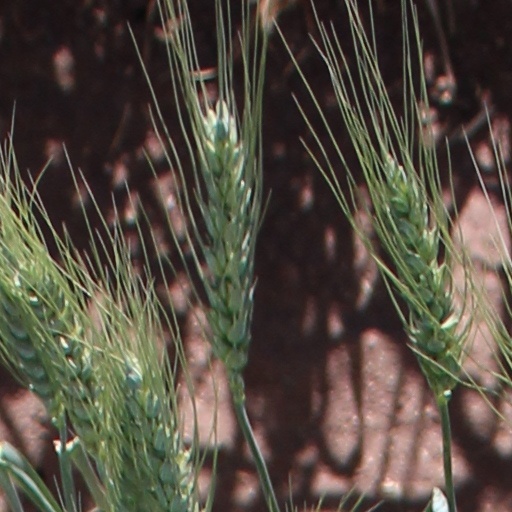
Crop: wheat